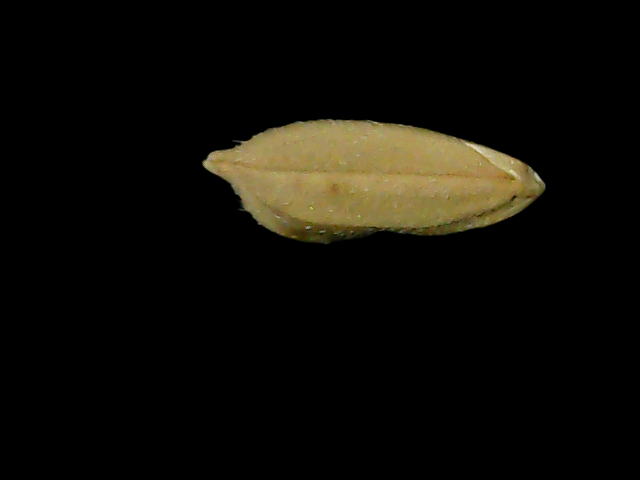
Rice variety: Bd76